Carl G. Fisher

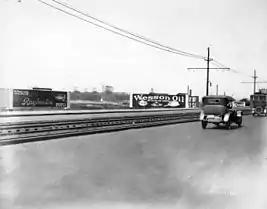
Lincoln Highway scene in New Jersey

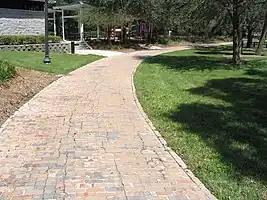
A restored section of the Dixie Highway in Florida

In 1913, foreseeing the automobile's impact on American life, Fisher conceived and was instrumental in the planning, development, and construction of the Lincoln Highway, the first road across America, which connected New York City to San Francisco. Fisher estimated the highway, an improved, hard-surfaced road stretching almost , would cost $10 million. Fellow industrialists Frank Seiberling and Henry Bourne Joy helped Fisher with their promotional skills, together creating the Lincoln Highway Association. Much of the highway was paid for by contributions from automobile manufacturers and suppliers, a policy bitterly opposed by Henry Ford.